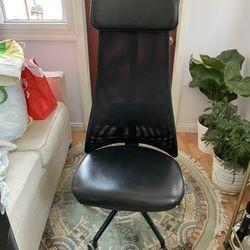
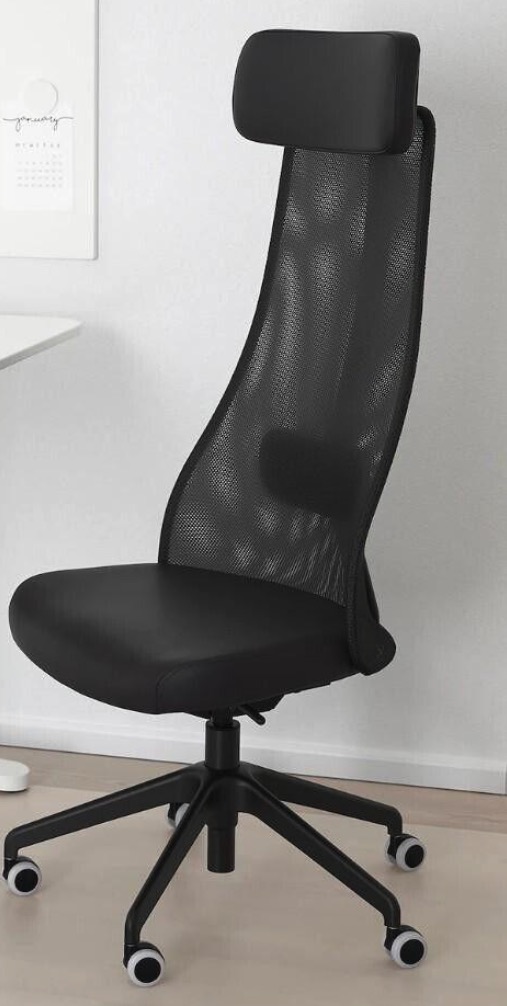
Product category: items_chair
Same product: yes